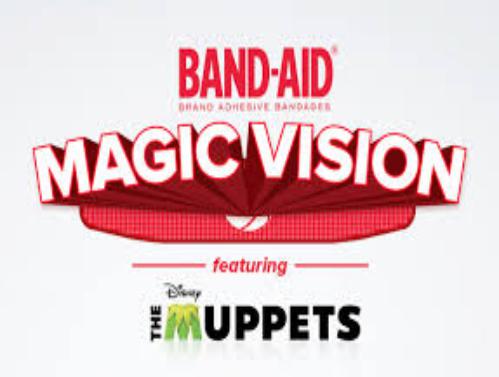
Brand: band-aid
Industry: Medical